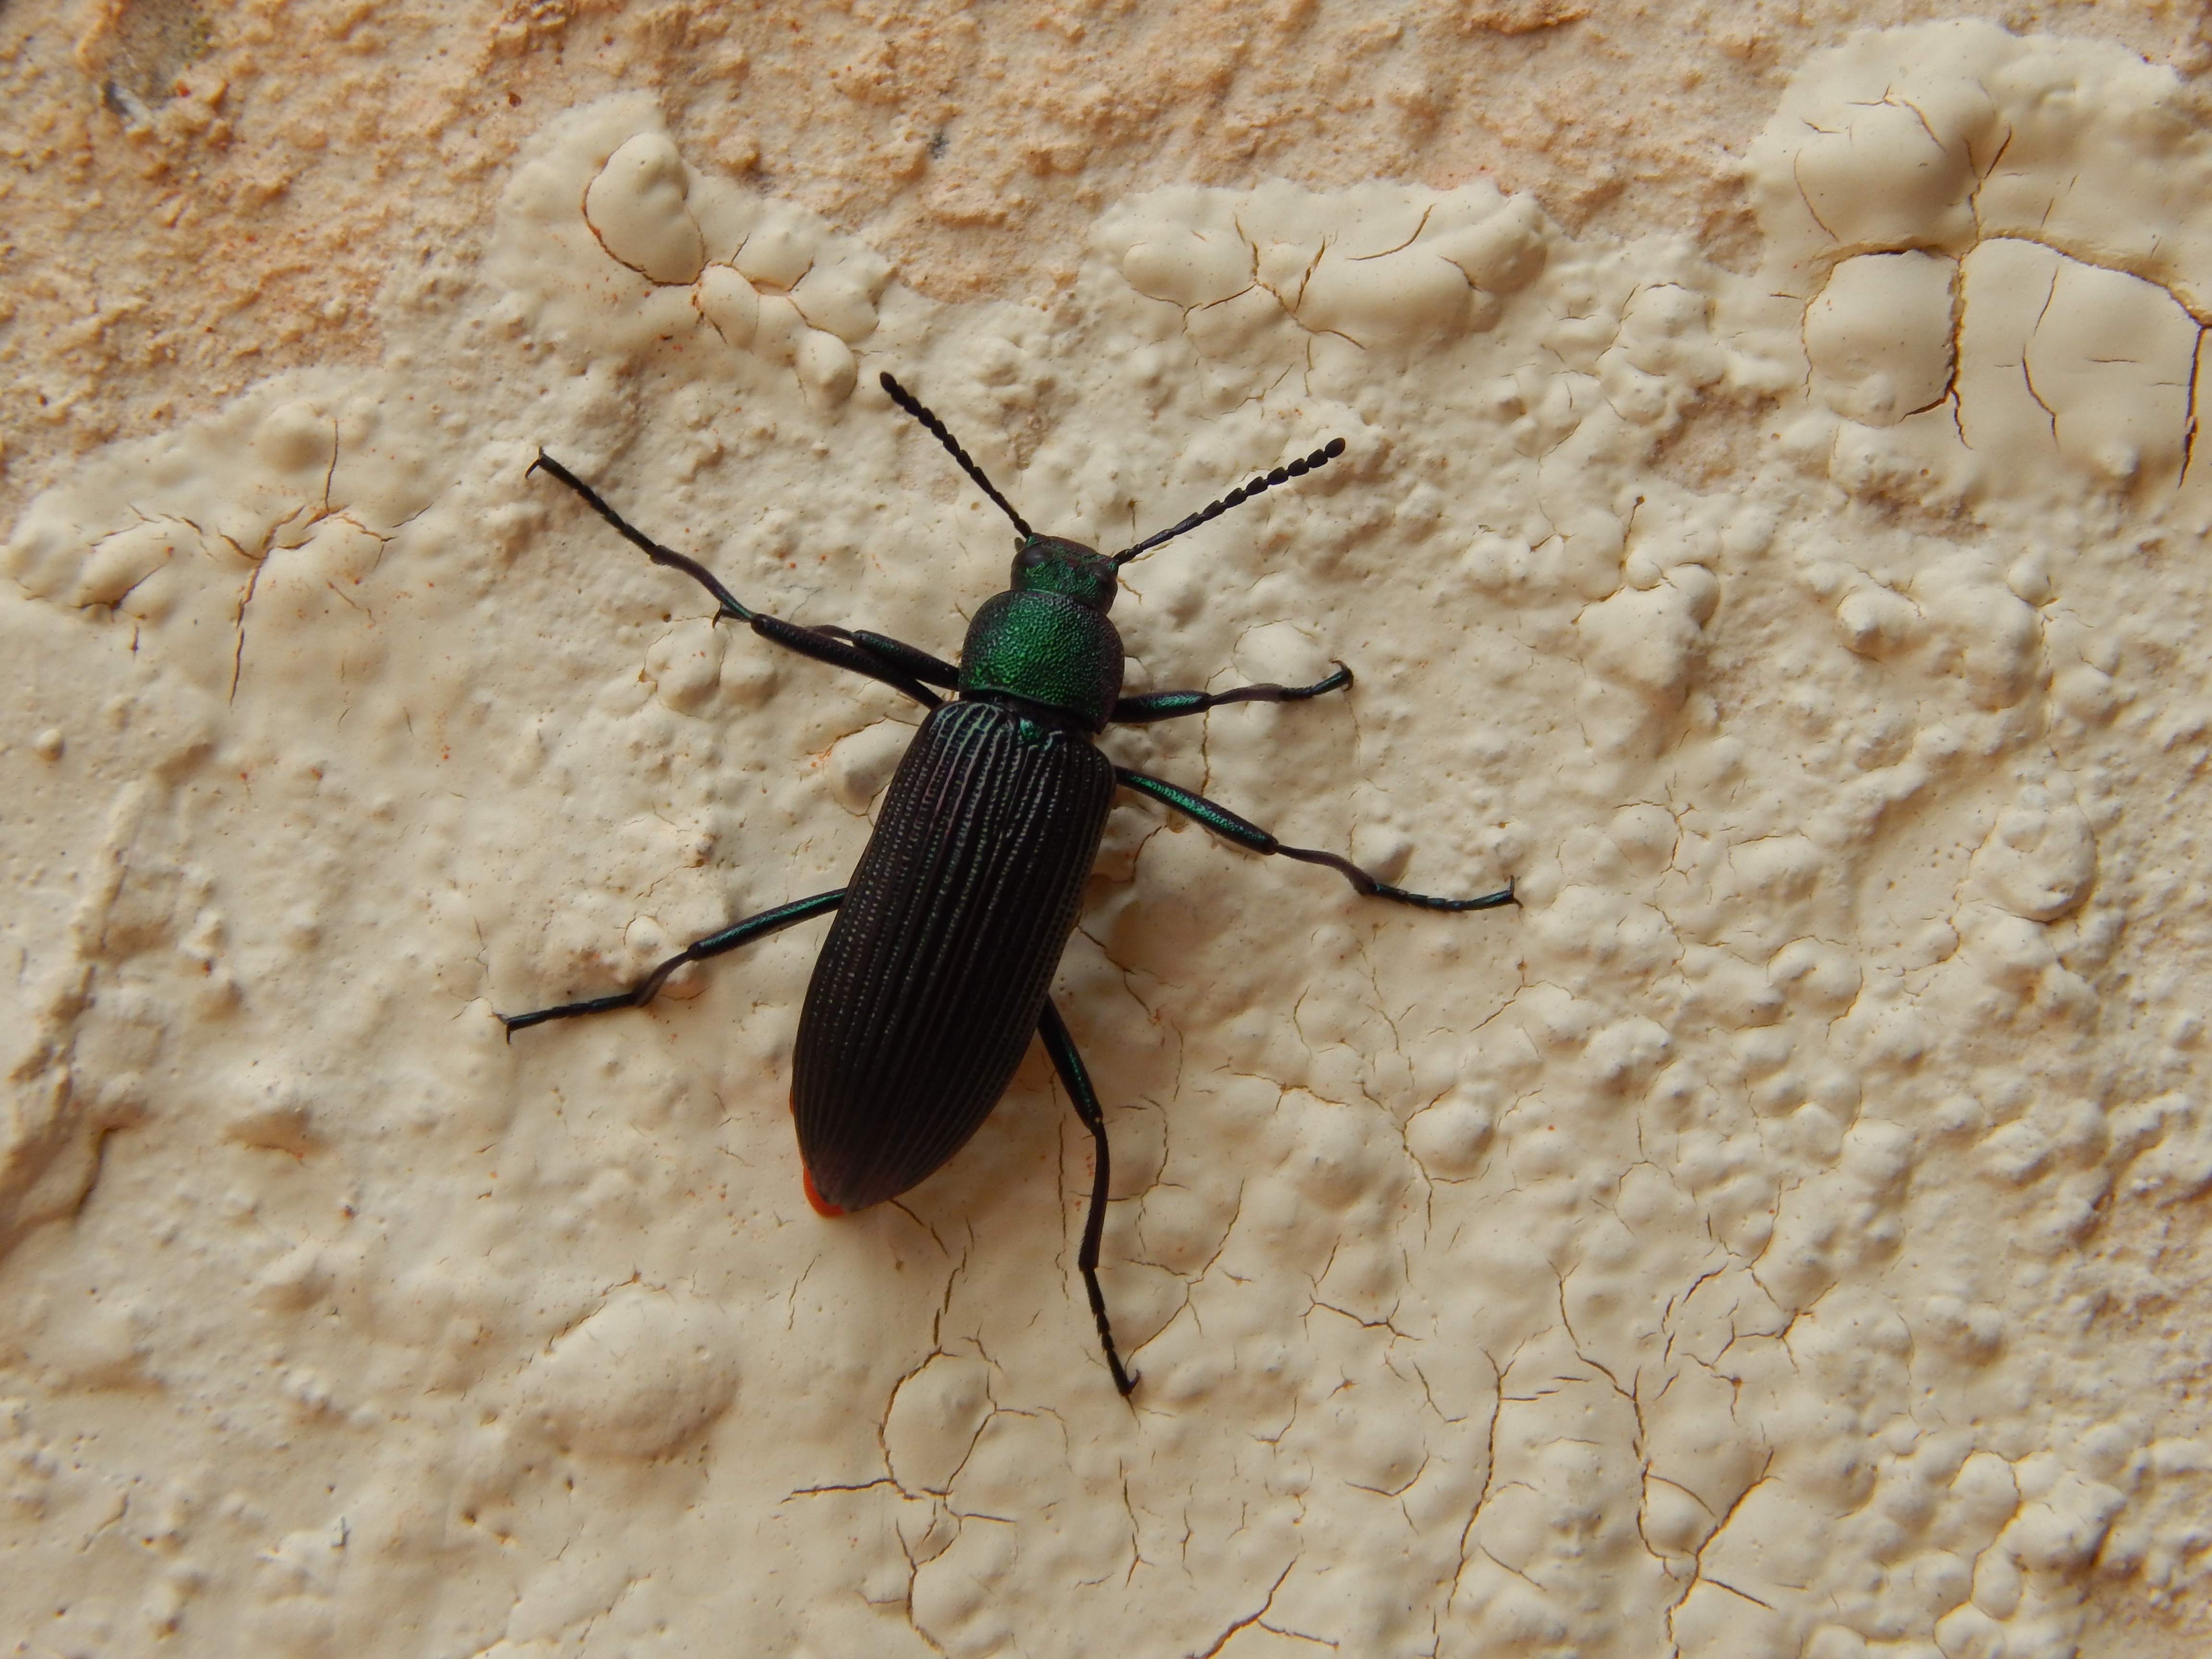
nature, wing, animal, insect, fauna, invertebrate, close up, beetle, antennas, macro photography, arthropod, ground beetle, animal life, tenebr deo